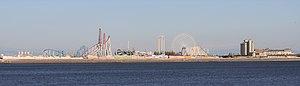
Nagashima Spa Land est un parc d'attractions situé à Kuwana dans la préfecture de Mie, au Japon.